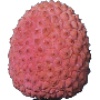
Label: lychee